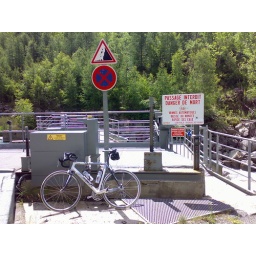
Bianchi bike in lethal danger from a small hydroelectric plant and falling rocks.